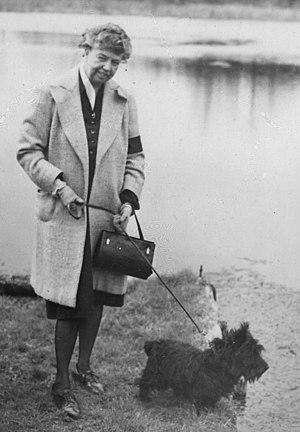
Fala, un terrier écossais, est l'un des chiens du président américain Franklin D. Roosevelt. Fala a été emmené dans de nombreux déplacement par celui-ci. Donné aux Roosevelt par une cousine, Fala est capable d'exécuter des tours. Fala a survécu à Roosevelt pendant sept ans et a été enterré près de lui. Célèbre, il a été abondamment mis en avant dans les médias américains.